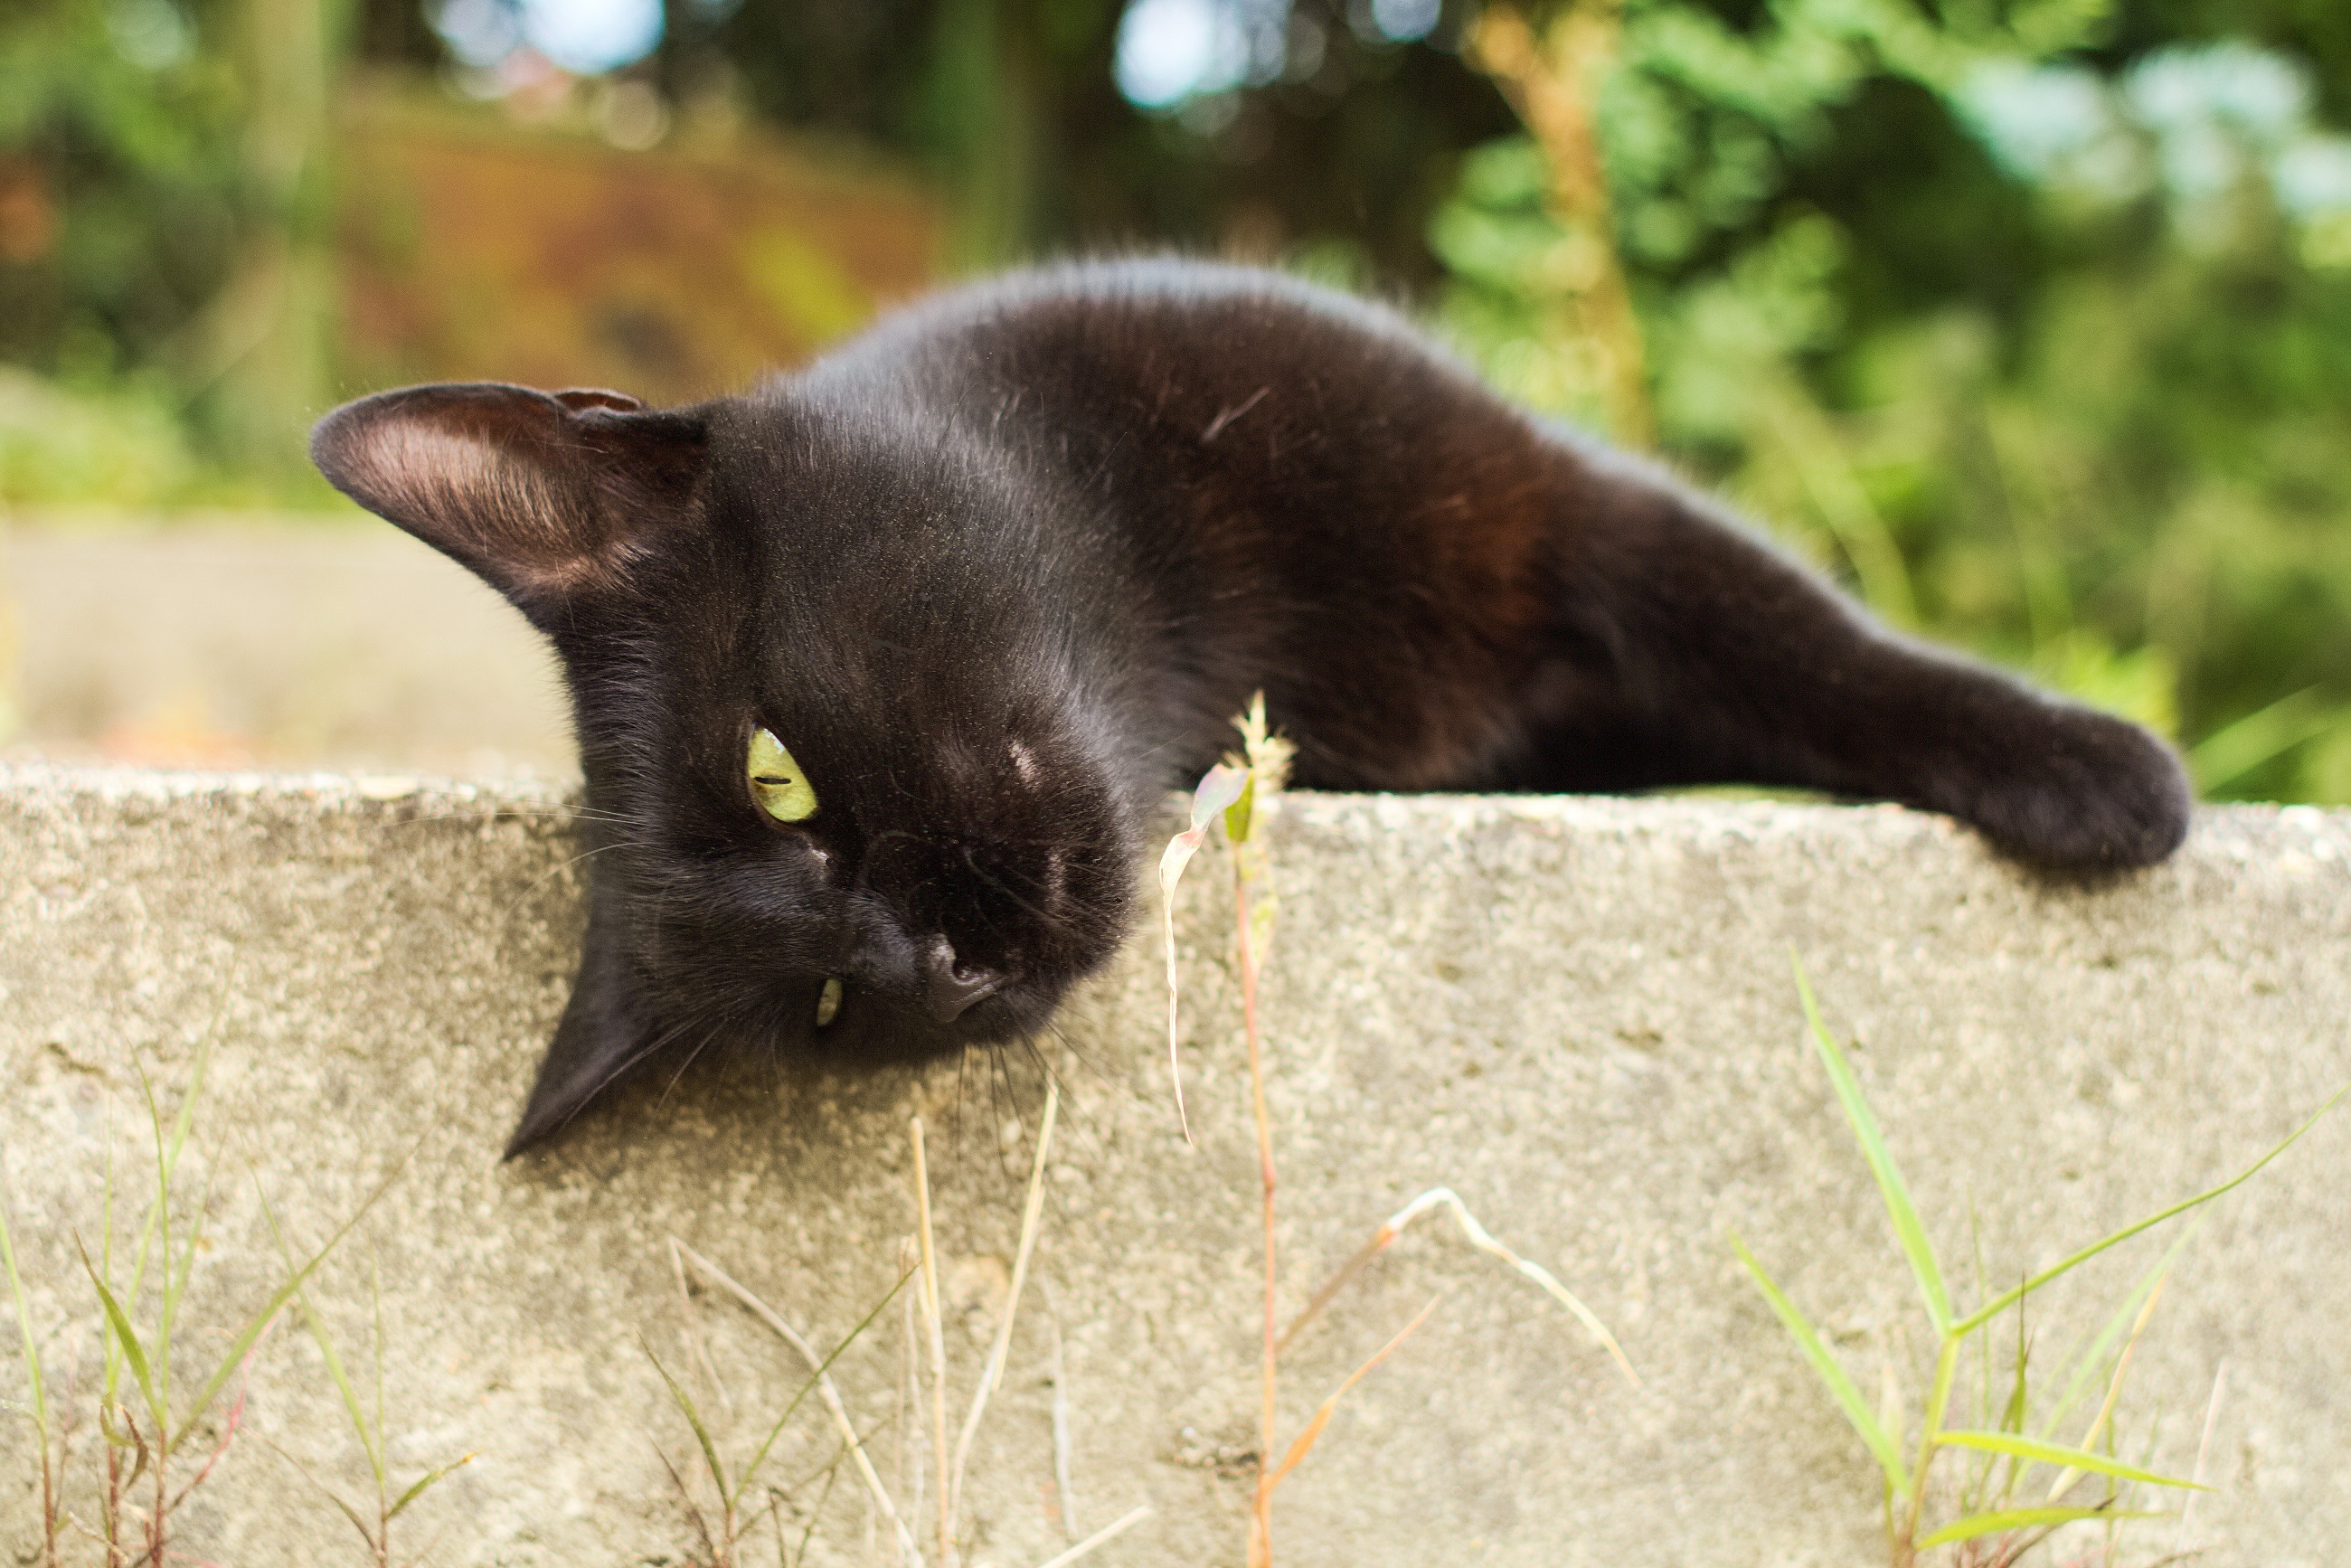
cute, wall, pet, portrait, cat, feline, mammal, black cat, black, close, fauna, laying, whiskers, kitty, furry, vertebrate, paws, domestic, resting, small to medium sized cats, cat like mammal